KR580VM80A

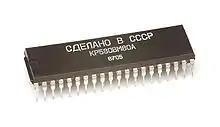
KR580VM80A CPU, Plastic DIP

The KR580VM80A is a Soviet microprocessor, a clone of the Intel 8080 CPU. Different versions of this CPU were manufactured beginning in the late 1970s, the earliest known use being in the SM1800 computer in 1979. Initially called the K580IK80 (К580ИК80), it was produced in a 48-pin planar metal-ceramic package. Later, a version in a PDIP-40 package was produced and was named the KR580IK80A (КР580ИК80А). The pin layout of the latter completely matched that of Intel's 8080A CPU. In 1986 this CPU received a new part number to conform with the 1980 Soviet integrated circuit designation and became known as the KR580VM80A (КР580ВМ80А), the number it is most widely known by today (the KR580VV51A and KR580VV55A peripheral devices went through similar revisions). Normal clock frequency for the K580IK80A is 2 MHz, with speeds up to 2.5 MHz for the KR580VM80A. The KR580IK80A was manufactured in a 6 μm process. In the later KR580VM80A the feature size was reduced to 5 μm and the die became 20% smaller.